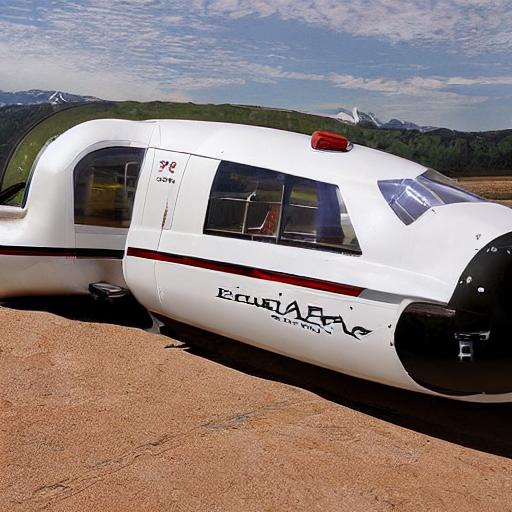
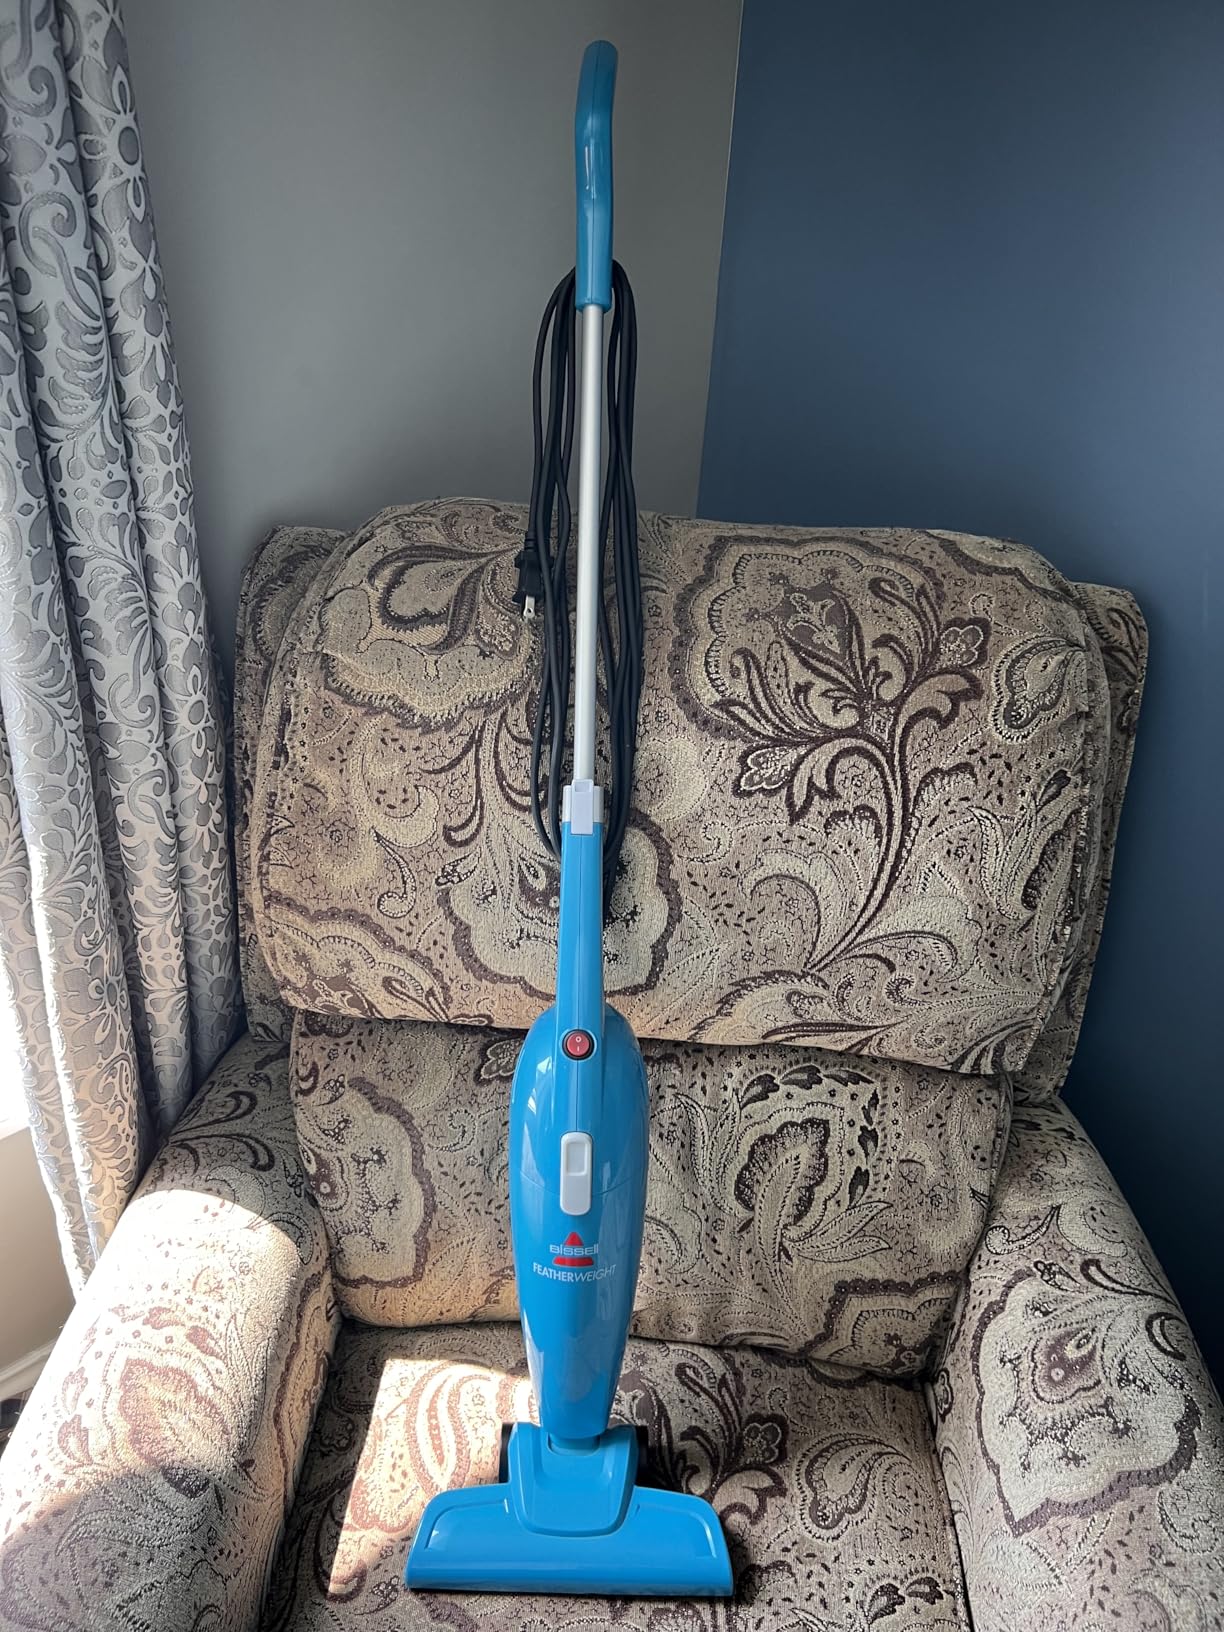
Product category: items_vacuum
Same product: no